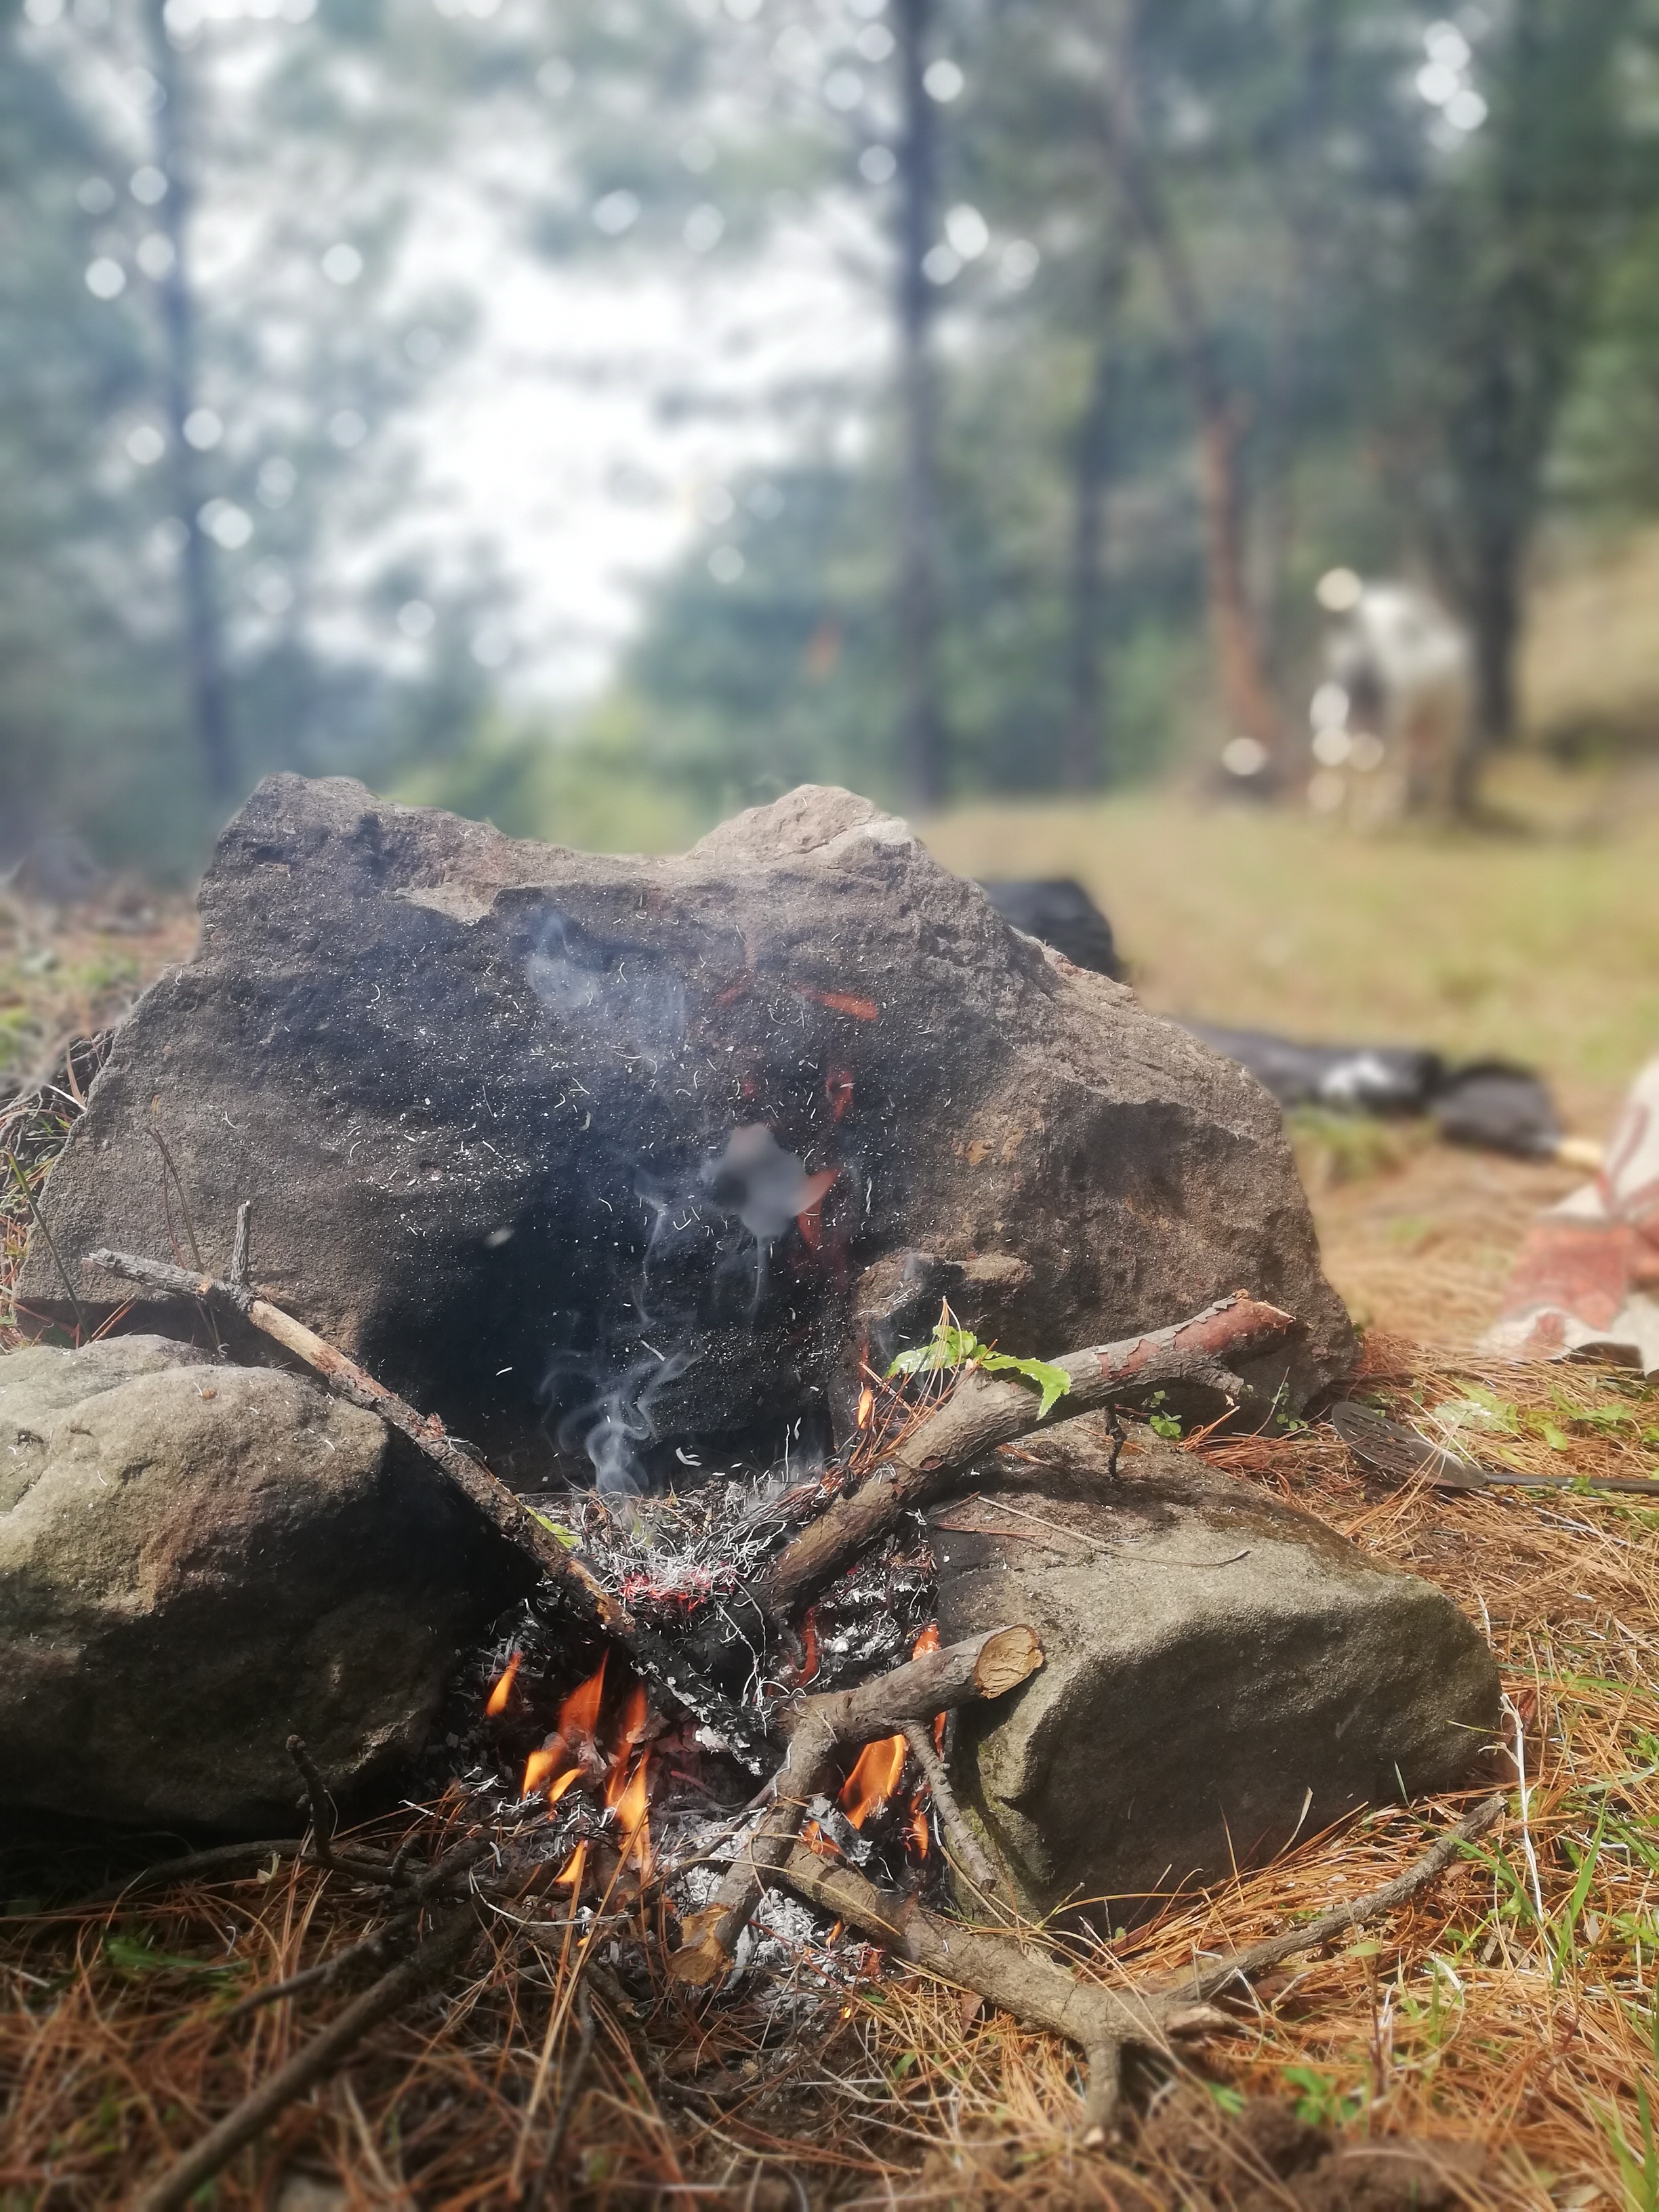
tree, fire, campfire, grass, forest, wood, bonfire, plant, woodland, landscape